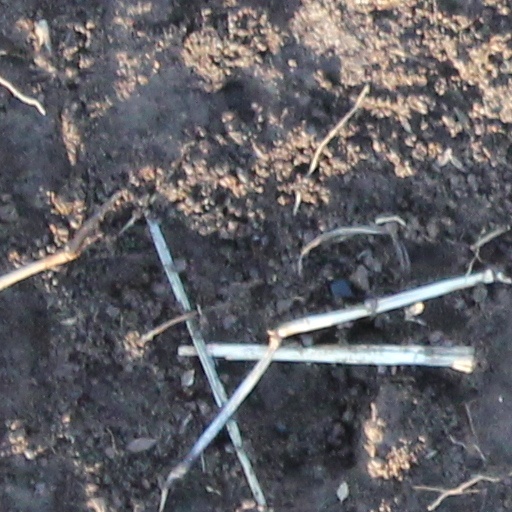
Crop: wheat